Ericsson cycle

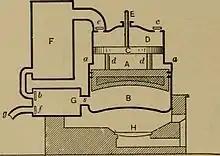
Ericsson Caloric engine

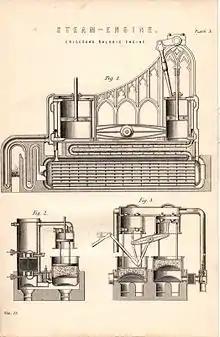
Ericsson Caloric Engine

The Ericsson engine is based on the Ericsson cycle, and is known as an "external combustion engine", because it is externally heated. To improve efficiency, the engine has a regenerator or recuperator between the compressor and the expander. The engine can be run open- or closed-cycle. Expansion occurs simultaneously with compression, on opposite sides of the piston.